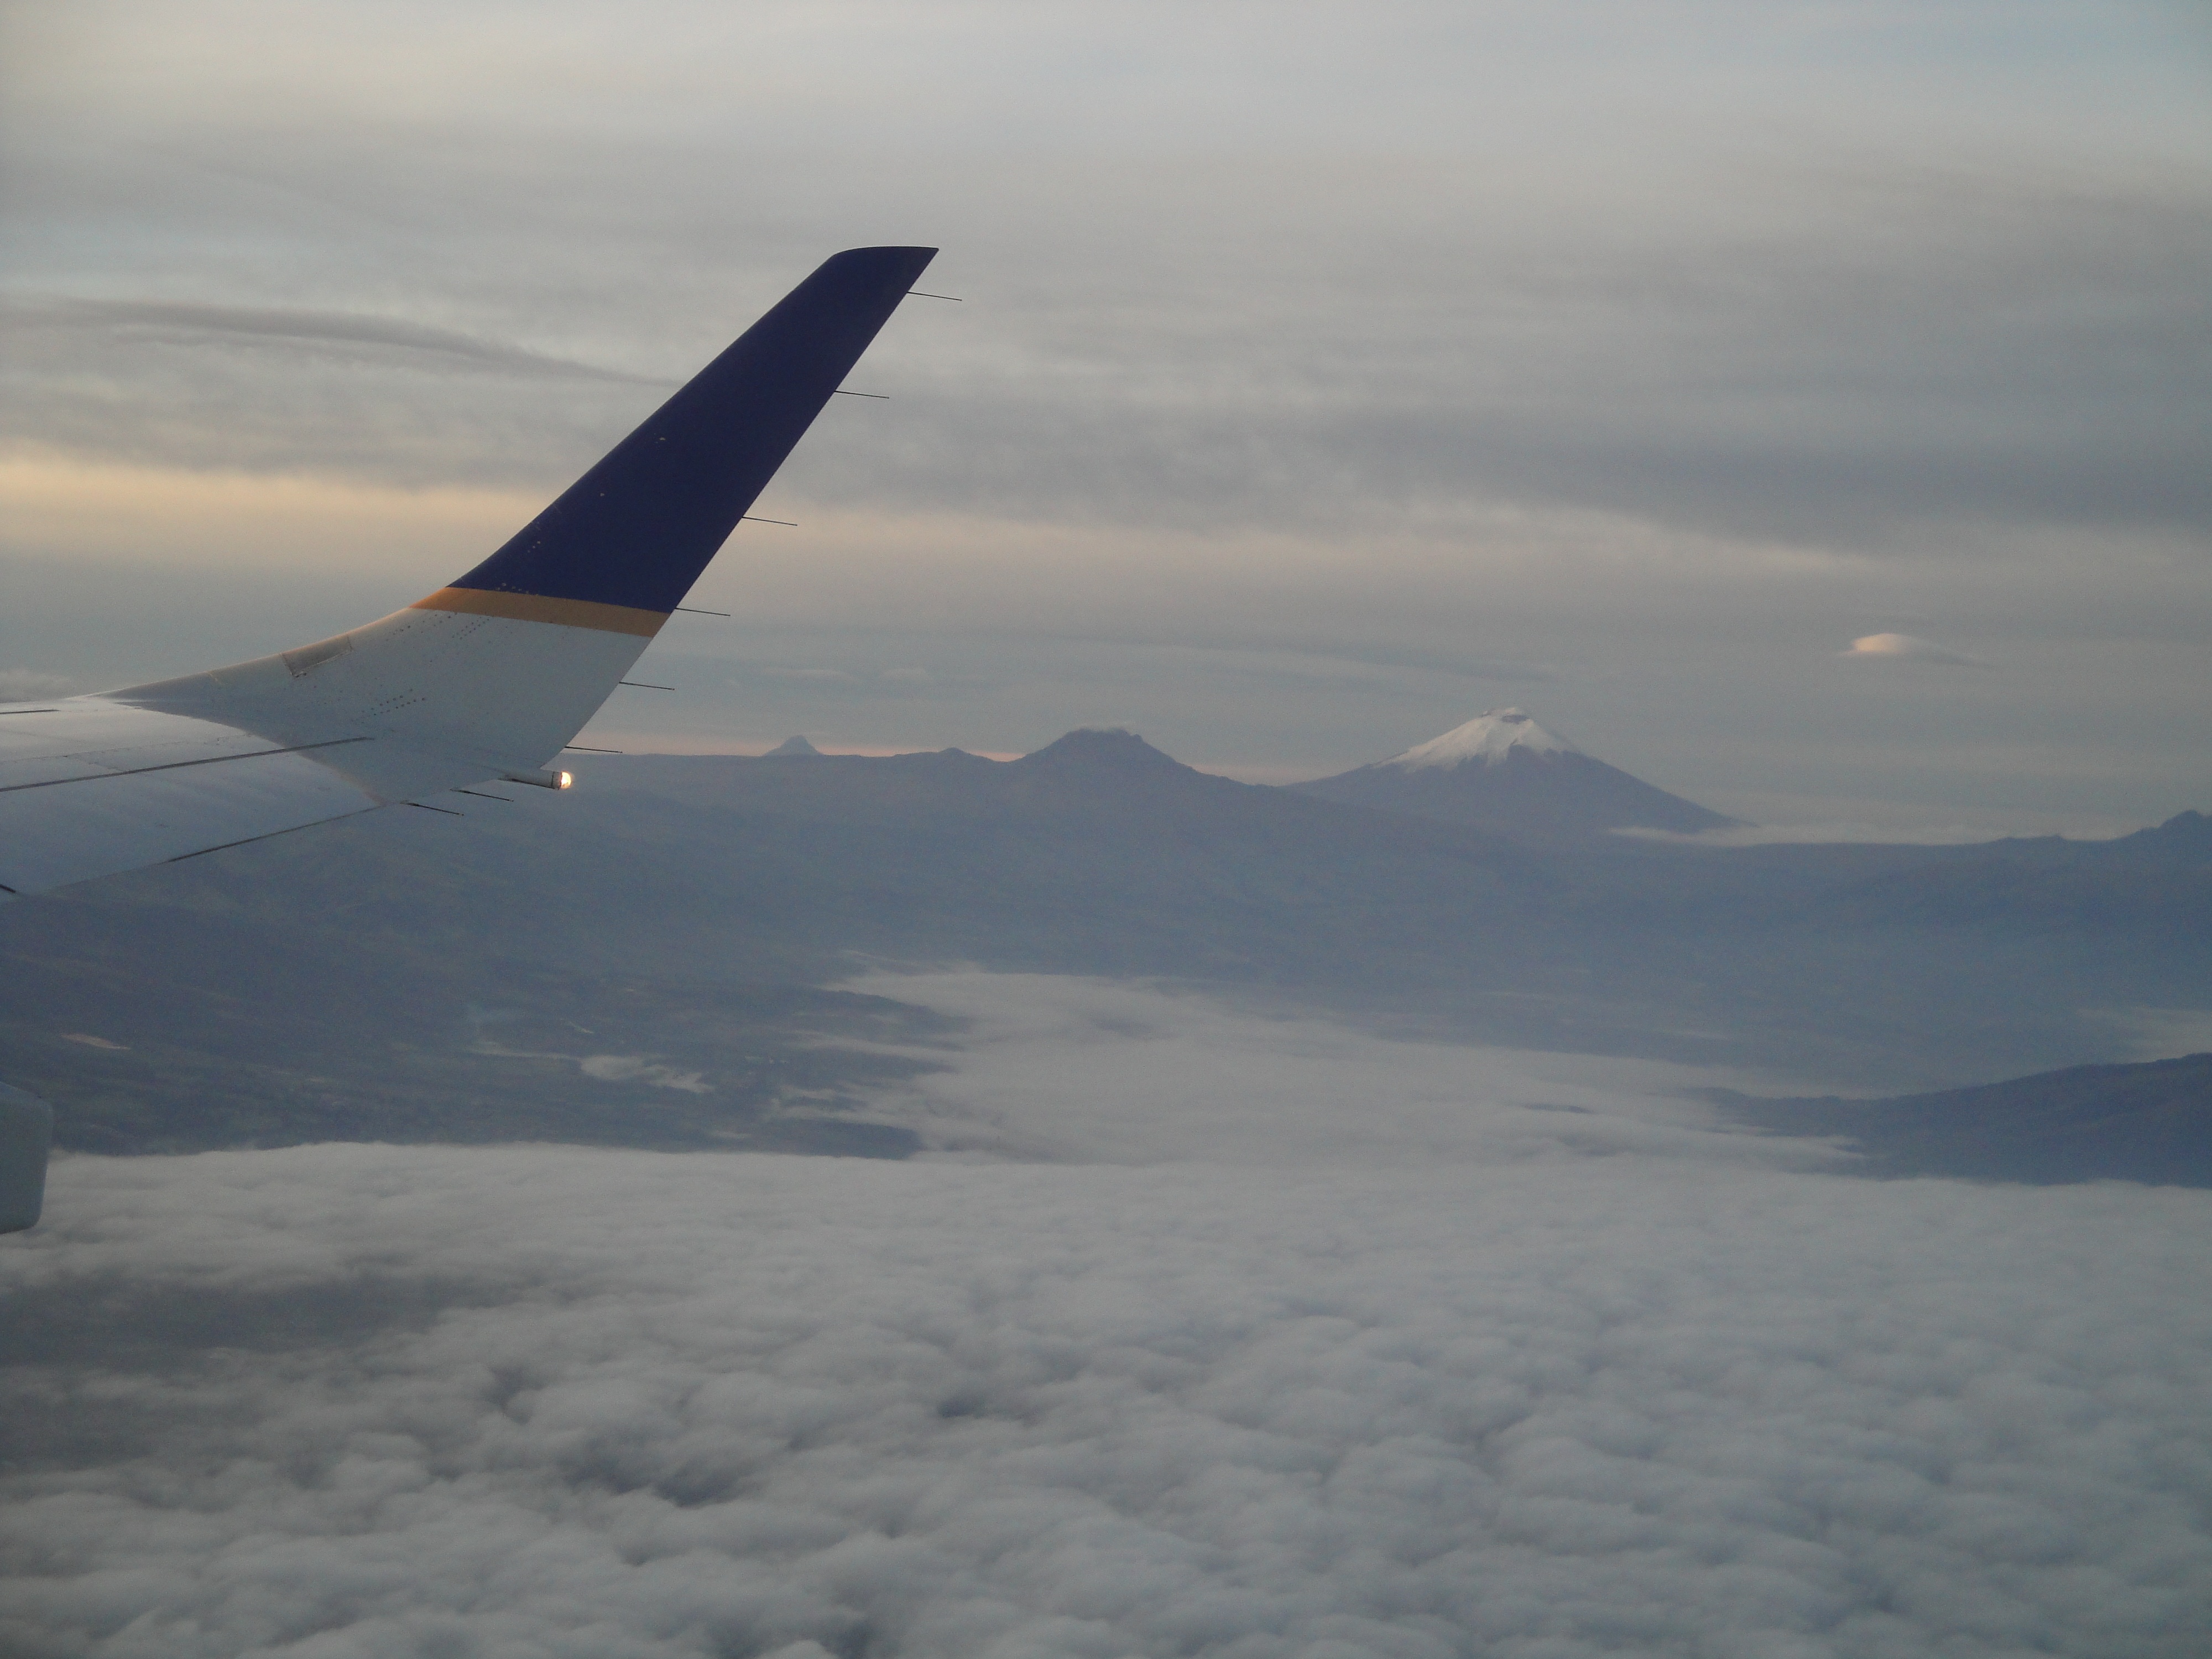
landscape, snow, wing, cloud, sky, fog, airplane, aircraft, vehicle, airline, aviation, flight, volcano, mountain landscape, clouds, airliner, ecuador, air force, jet aircraft, fighter aircraft, air travel, atmosphere of earth